Weir House (Victoria University of Wellington)

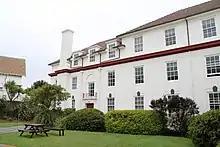
Old wing of Weir House

Weir House is a residential college of Victoria University of Wellington, located in the city of Wellington in New Zealand. It is home to over 160 undergraduates, and is the second oldest of the residential colleges, after Victoria House.